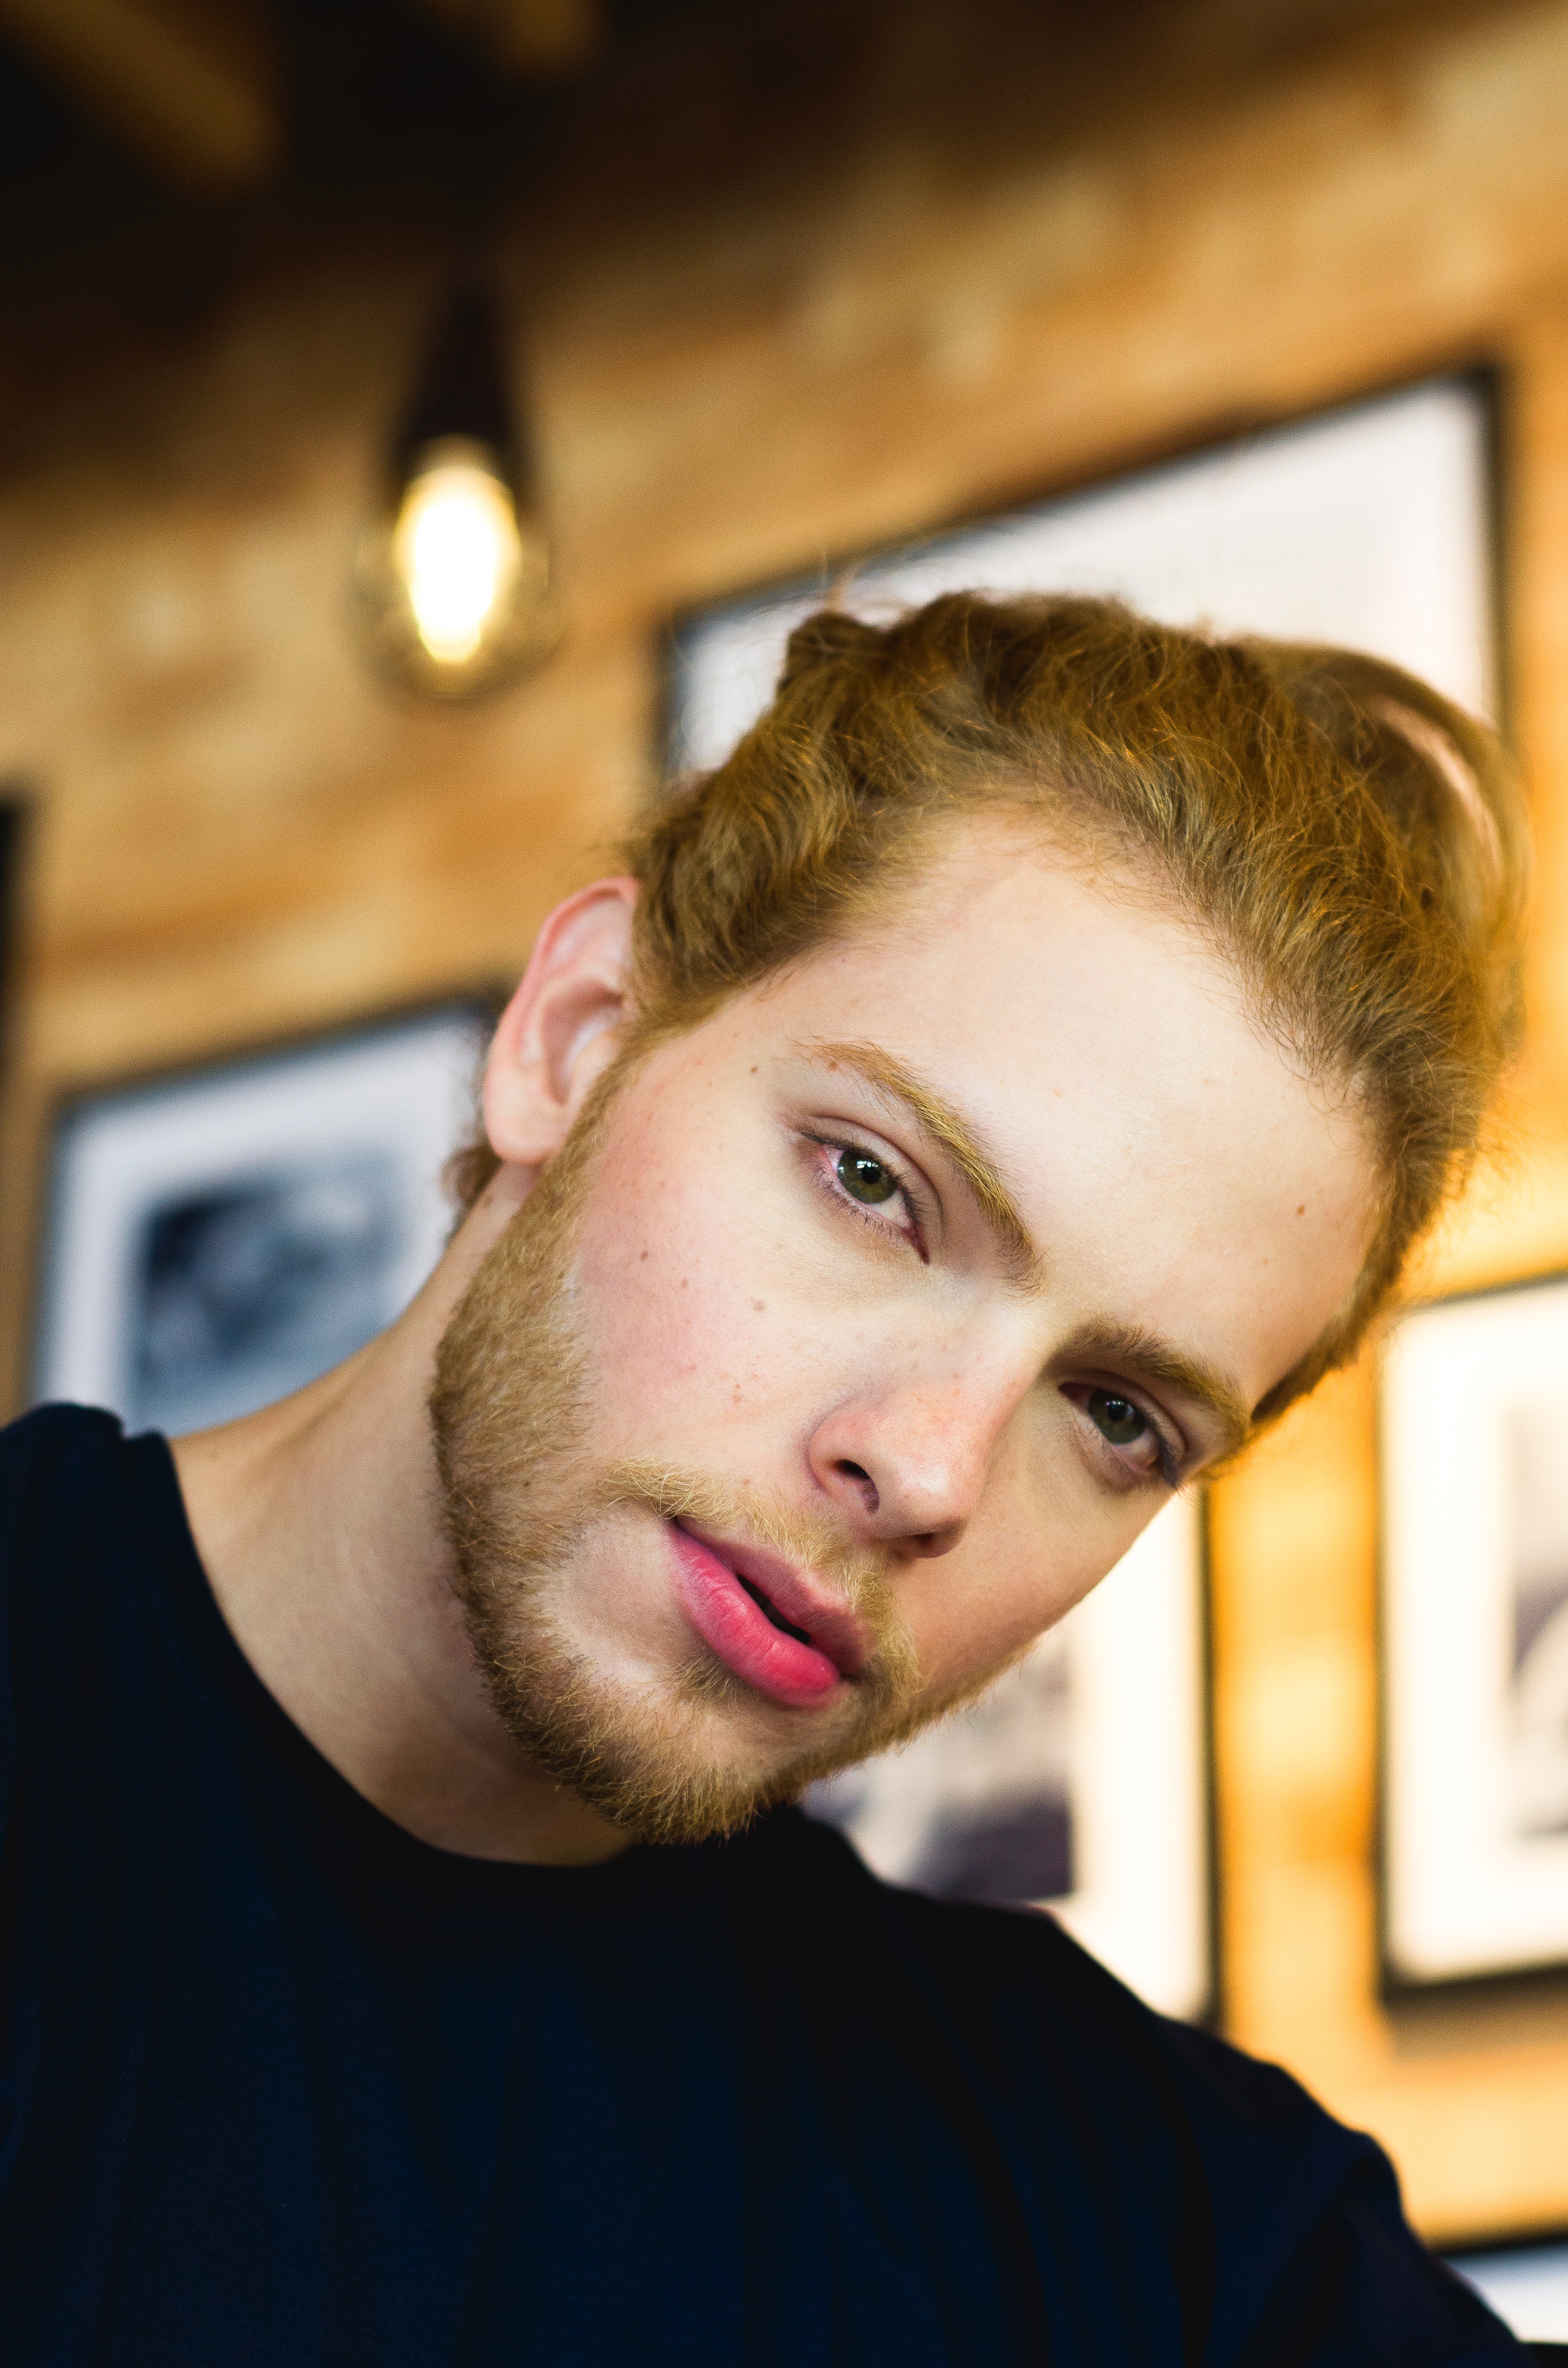
hair, face, facial hair, eyebrow, chin, forehead, head, beard, hairstyle, cheek, cool, nose, jaw, fun, neck, mouth, moustache, photography, smile, ear